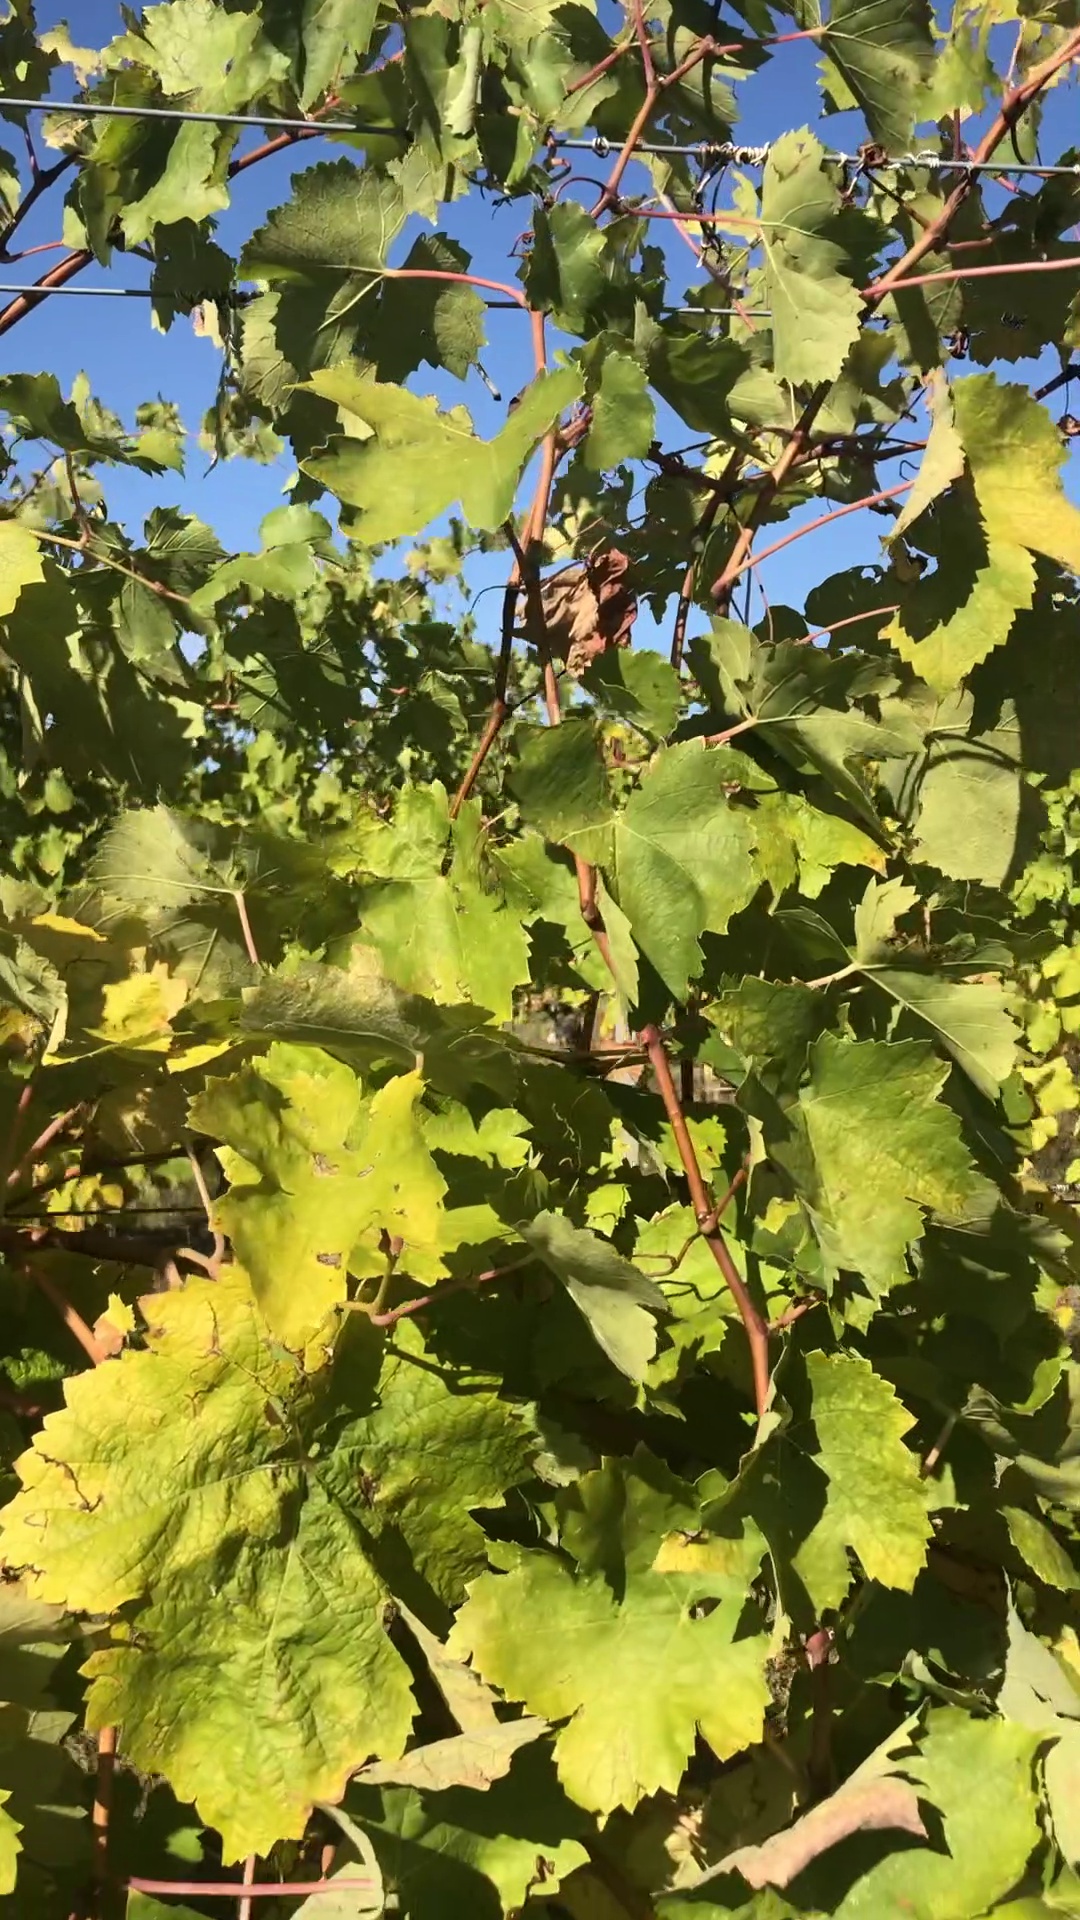
Label: healthy